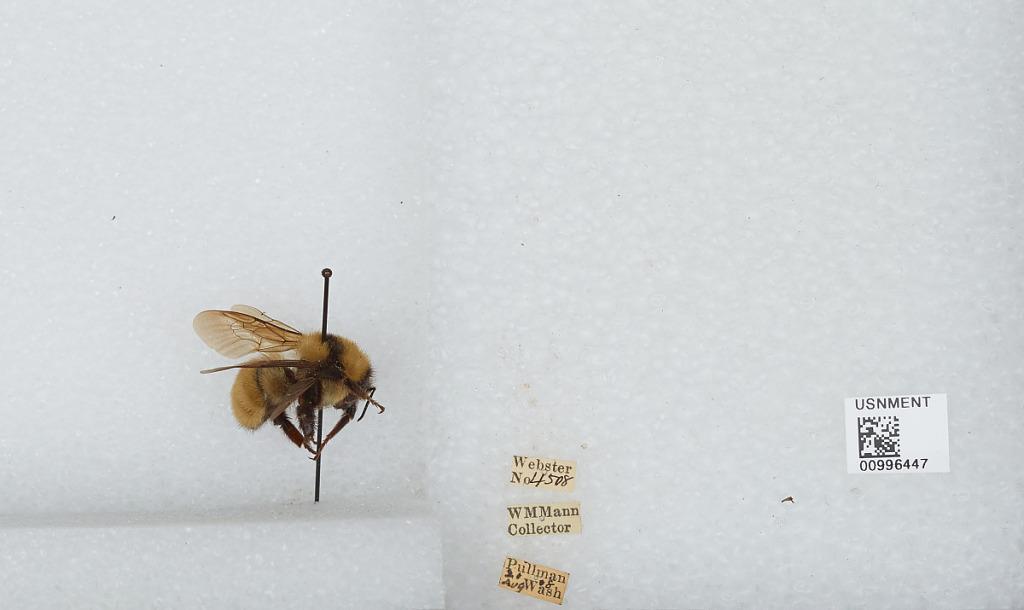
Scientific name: Bombus (Fervidobombus) fervidus fervidus (Fabricius)
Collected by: W. Mann
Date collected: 1908-8-20
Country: United States
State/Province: Washington
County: Whitman
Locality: Pullman
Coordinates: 46.7333, -117.167